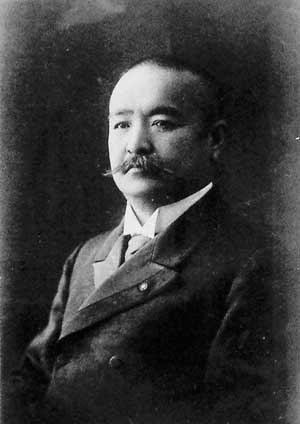
Le Rikken Dōshikai, en français Association des amis constitutionnels, était un parti politique japonais actif au début du XXᵉ siècle. Il était également appelé le Dōshikai.